Flower girl

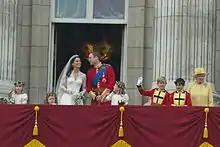
Three flower girls can be seen after the wedding of Prince William and Catherine Middleton in 2011

In the Western Europe, the tradition of child attendants in weddings was not limited to the flower girl and ring bearer but extended to the entire wedding party. This tradition is seen in royal and society weddings and weddings around the world, where several flower girls are common.